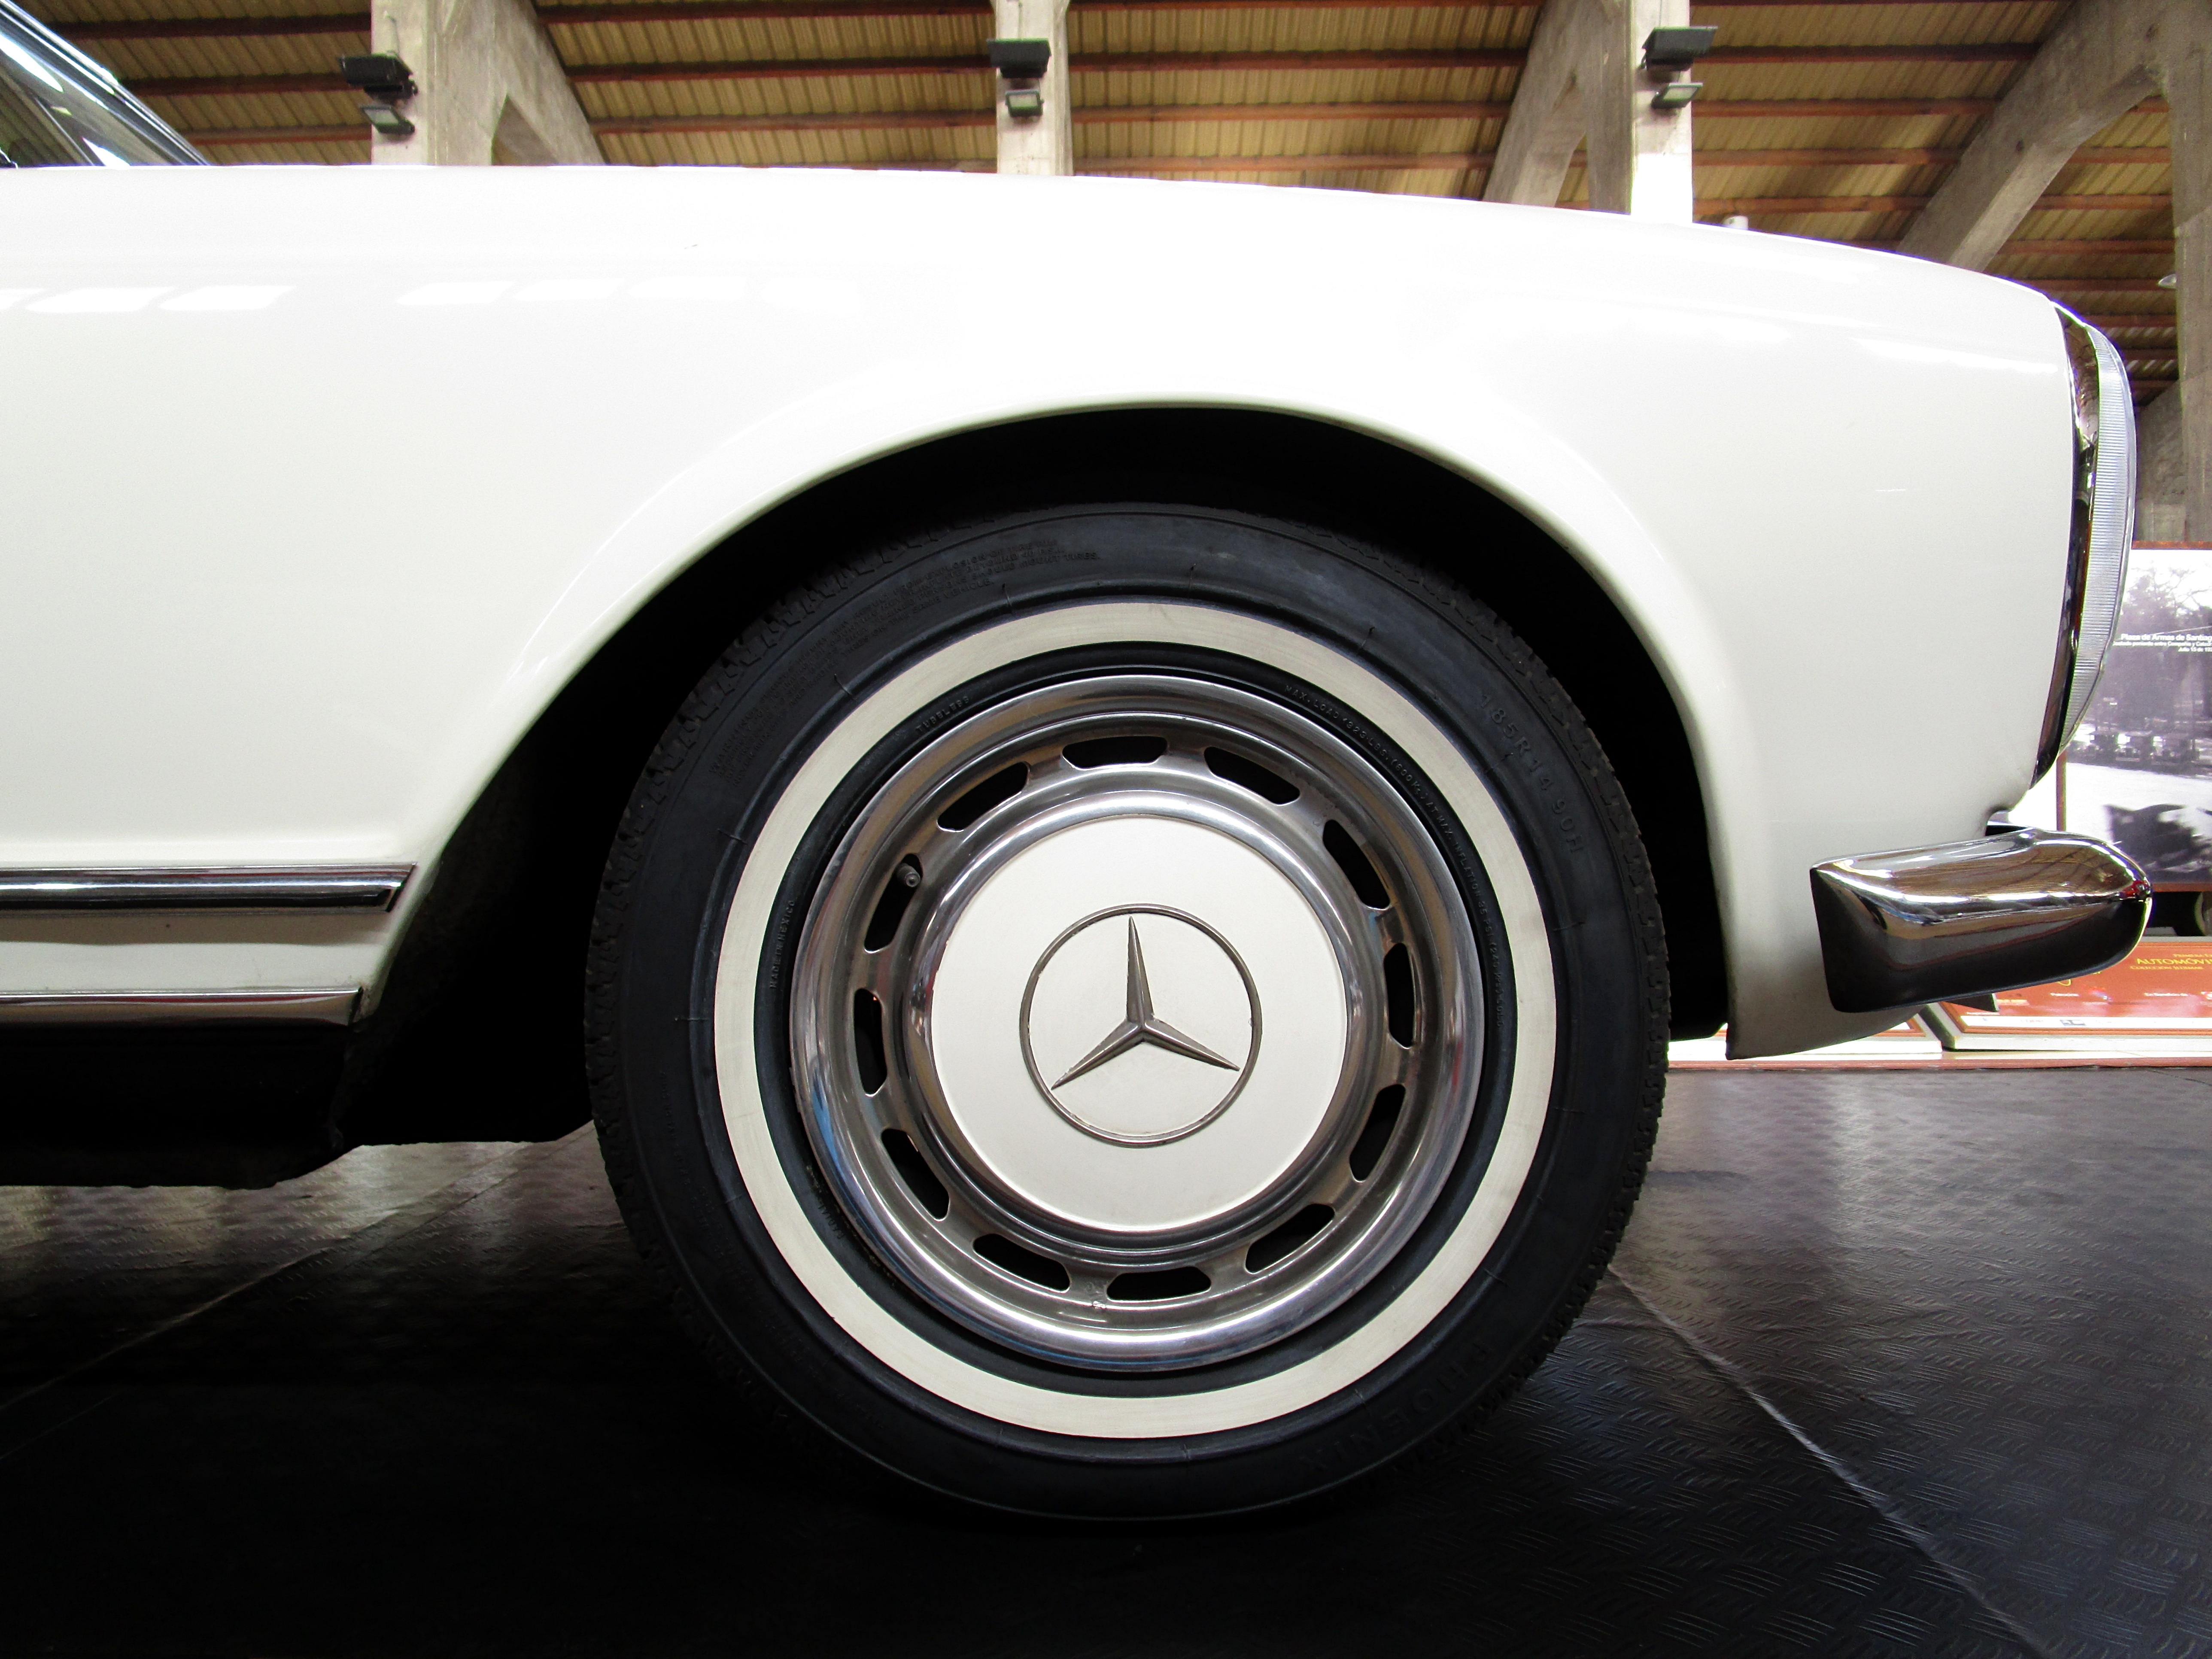
car, wheel, vehicle, motor vehicle, vintage car, rim, sedan, antique car, land vehicle, automobile make, automotive exterior, compact car, automotive design, luxury vehicle, executive car